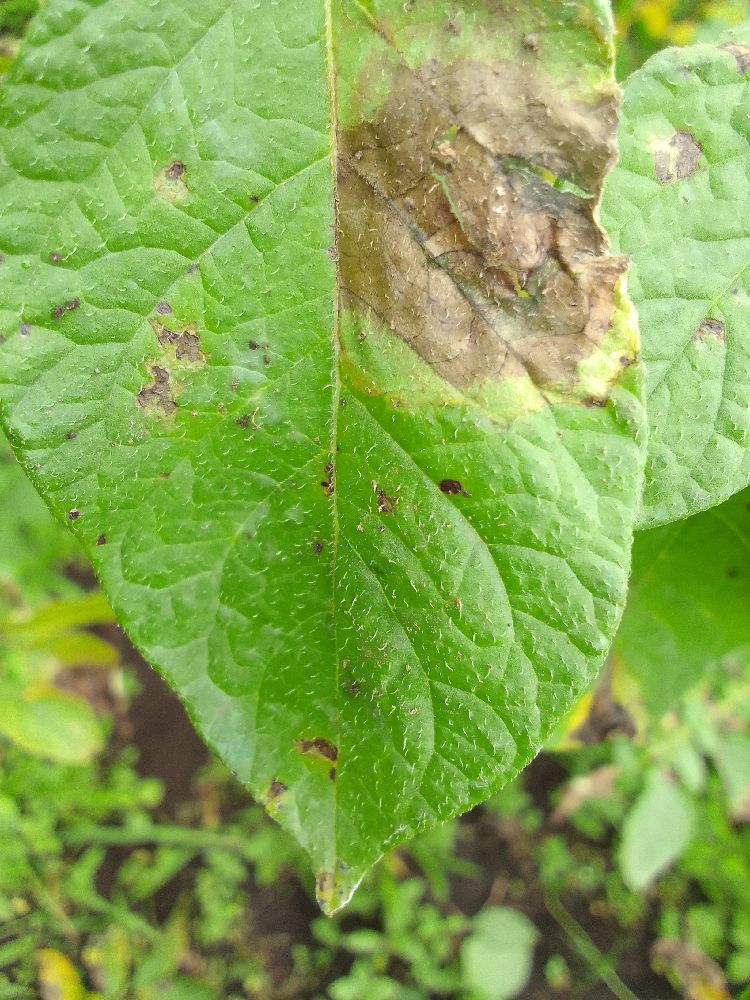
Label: Late blight